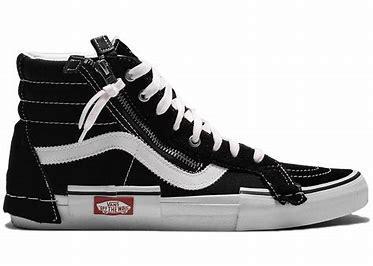
Brand: Vans
Model: SK8 Hi Reissue